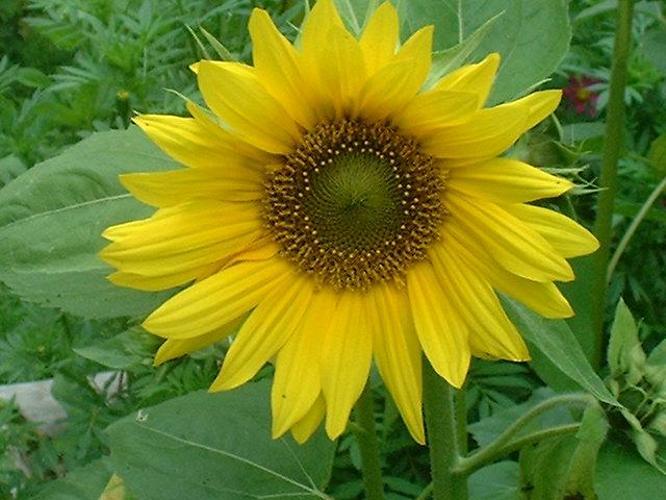
Flower: Sunflower